Question: Please indicate a possible affordance area of the baseball bat that can be used for hitting
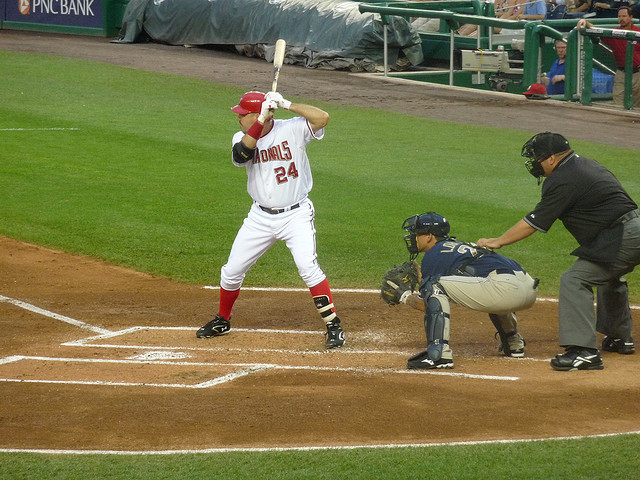
Answer: [271.479, 38.726, 281.692, 82.981]